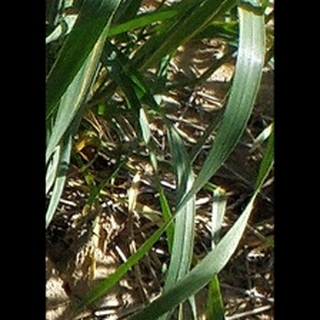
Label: healthy_wheat